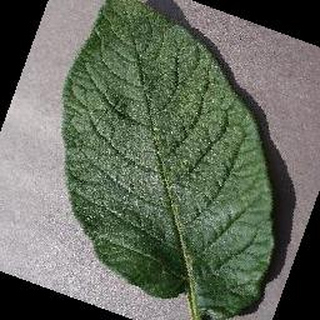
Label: healthy_potato